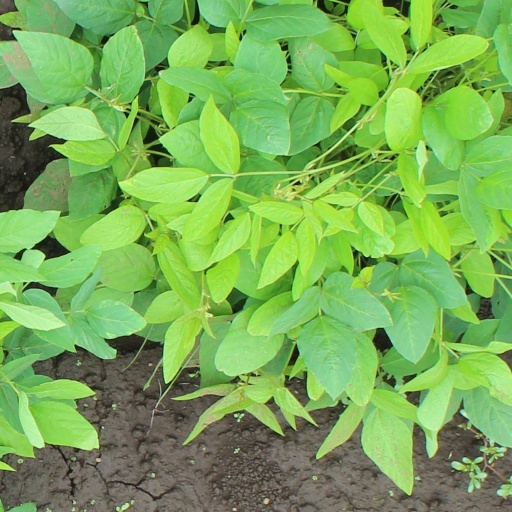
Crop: soybean